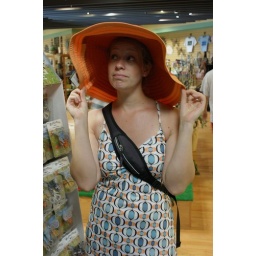
Lauren in orange hat